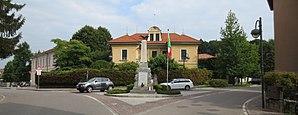
Le monument aux morts.
Uggiate-Trevano est une commune italienne de la province de Côme dans la région Lombardie en Italie.